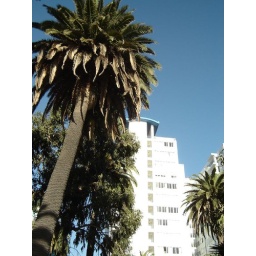
Palm Trees = )The white building in the background reminds me of Art and Deco style.